Zamość

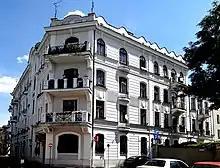
Former home of poet Bolesław Leśmian

Zamość is home to several sport clubs, the most prominent being handball team Padwa Zamość, football team Hetman Zamość, and multi-sports club with athletics, archery, cycling, weightlifting, wrestling and sumo sections.